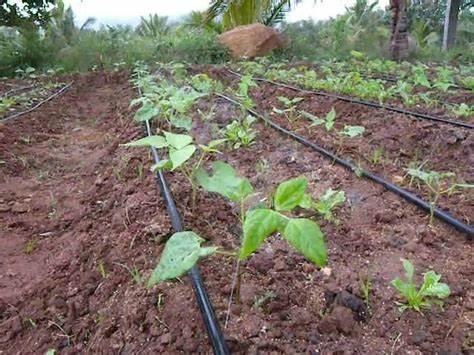
Hili ni shamba lenye mimea midogo inayo kua maragwe, una mfumo wa umwagiliaji wa matone uliowekwa chini. Mfumo huu unatumia mabomba madogo yanayo peleka maji moja kwa moja kwenye mizizi ya mimea na kusaidia kuhifadhi maji na kuhakikisha mimea inapata kiasi sahihi cha maji.